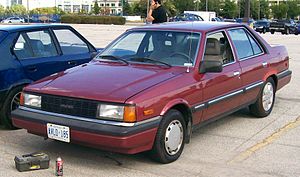
Hyundai Sonata / Sonata Y (1985−1987)
Hyundai Sonata (1985−1987)
Hyundai Sonata er en siden starten af 1985 bygget firedørs sedan fra den sydkoreanske bilfabrikant Hyundai Motor, som tilhører den store mellemklasse. Modelnavnet er afledt af ordet Sonate.